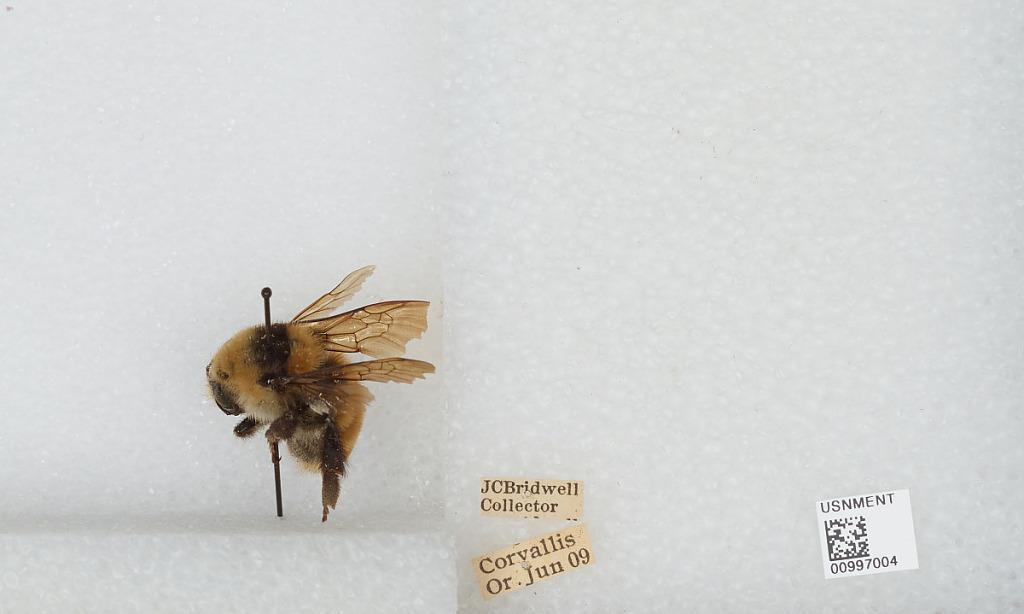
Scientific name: Bombus (Subterraneobombus) appositus Cresson
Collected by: J. Bridwell
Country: United States
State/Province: Oregon
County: Benton
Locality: Corvallis
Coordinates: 44.5667, -123.283